Muscular dystrophy

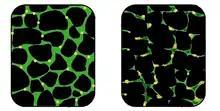
In affected muscle (right), the tissue has become disorganized and the concentration of dystrophin (green) is greatly reduced, compared to normal muscle (left).

Muscular dystrophies (MD) are a genetically and clinically heterogeneous group of rare neuromuscular diseases that cause progressive weakness and breakdown of skeletal muscles over time. The disorders differ as to which muscles are primarily affected, the degree of weakness, how fast they worsen, and when symptoms begin. Some types are also associated with problems in other organs.